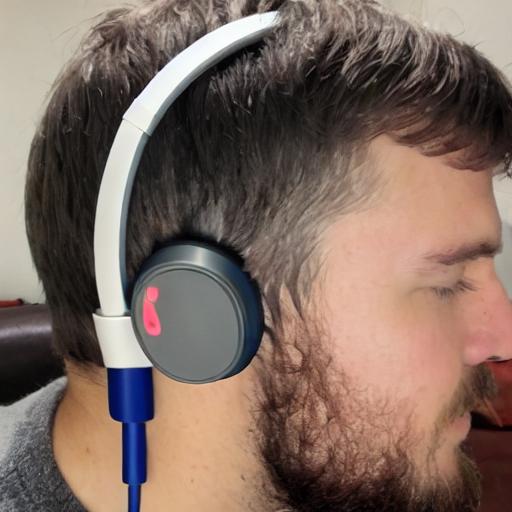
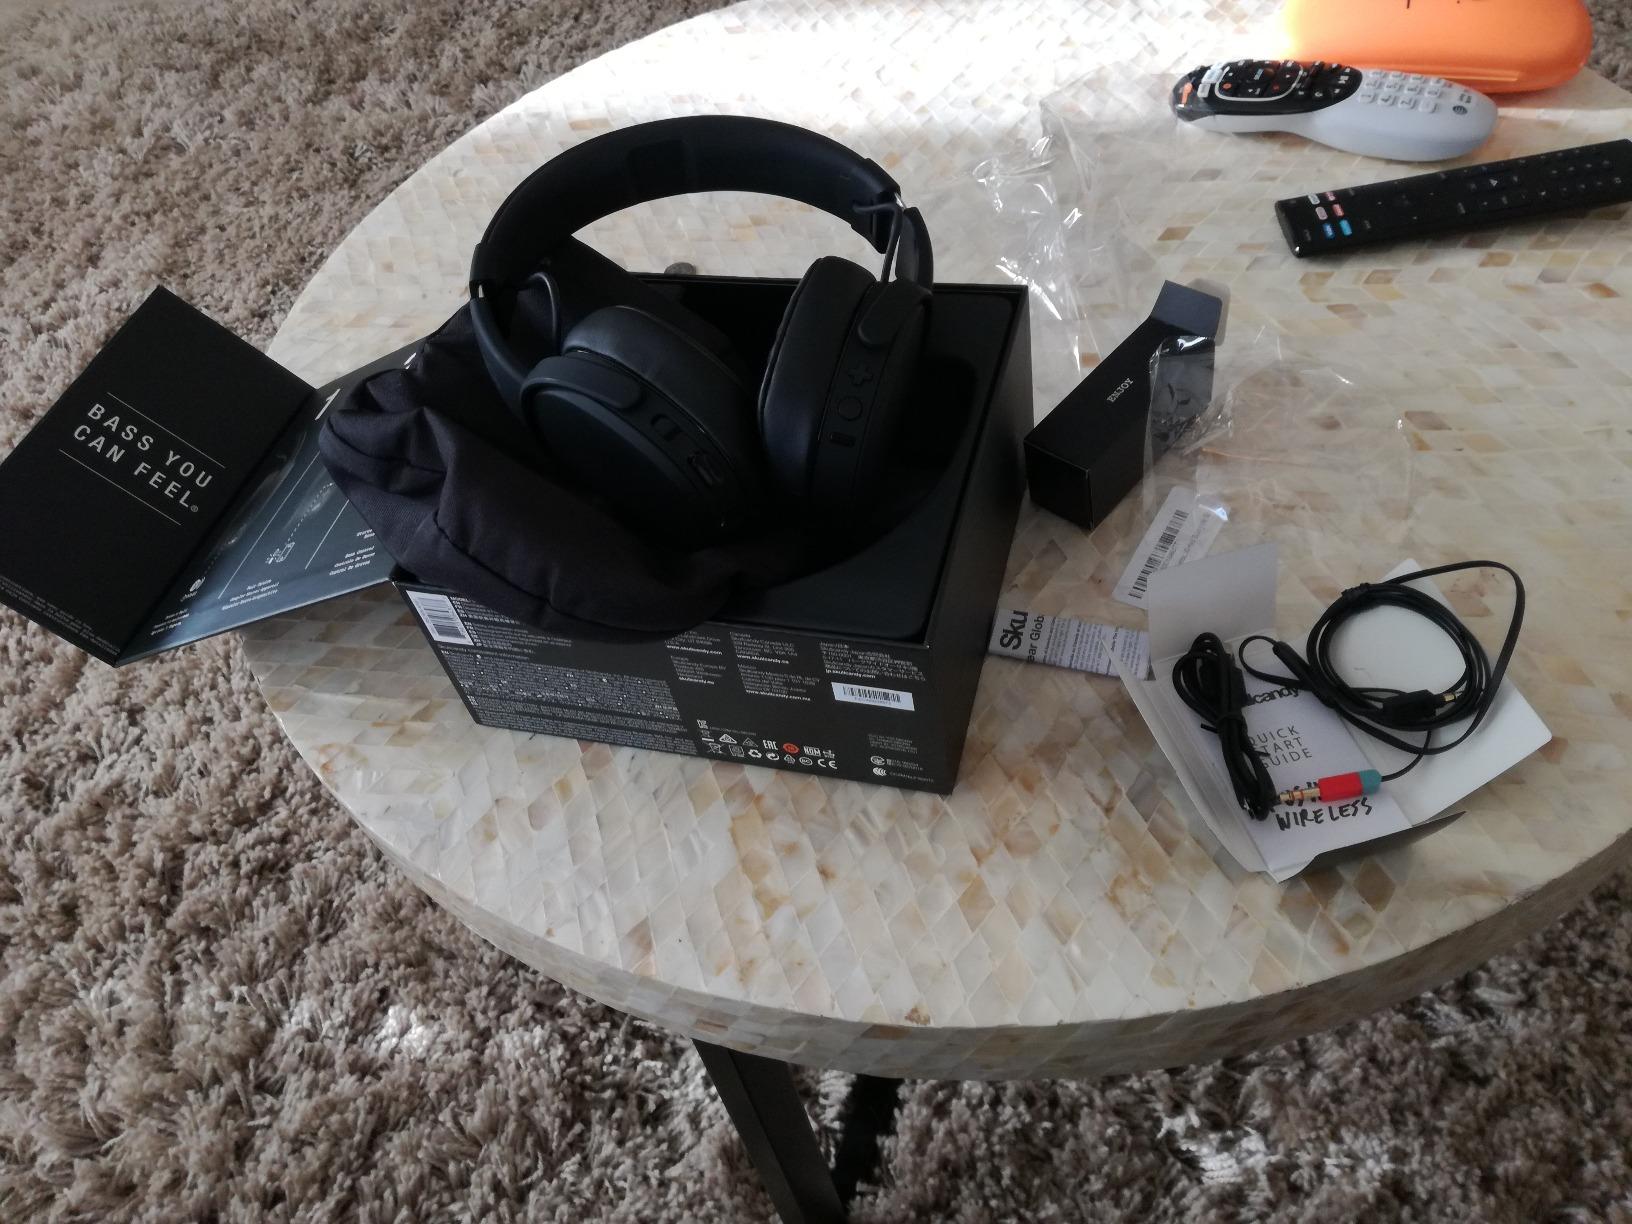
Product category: headphones
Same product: no